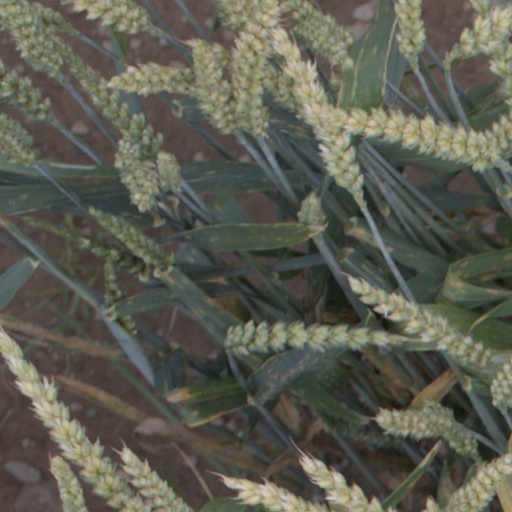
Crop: wheat